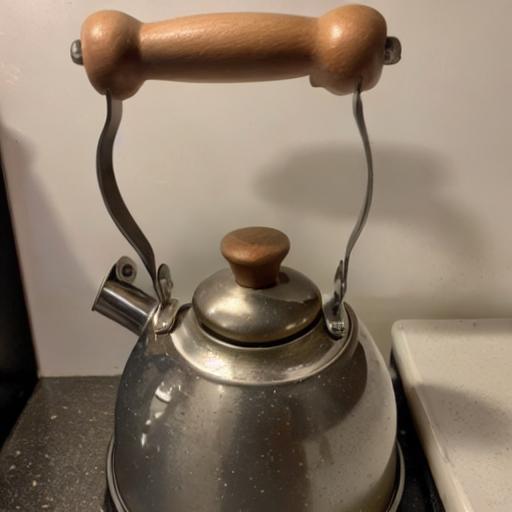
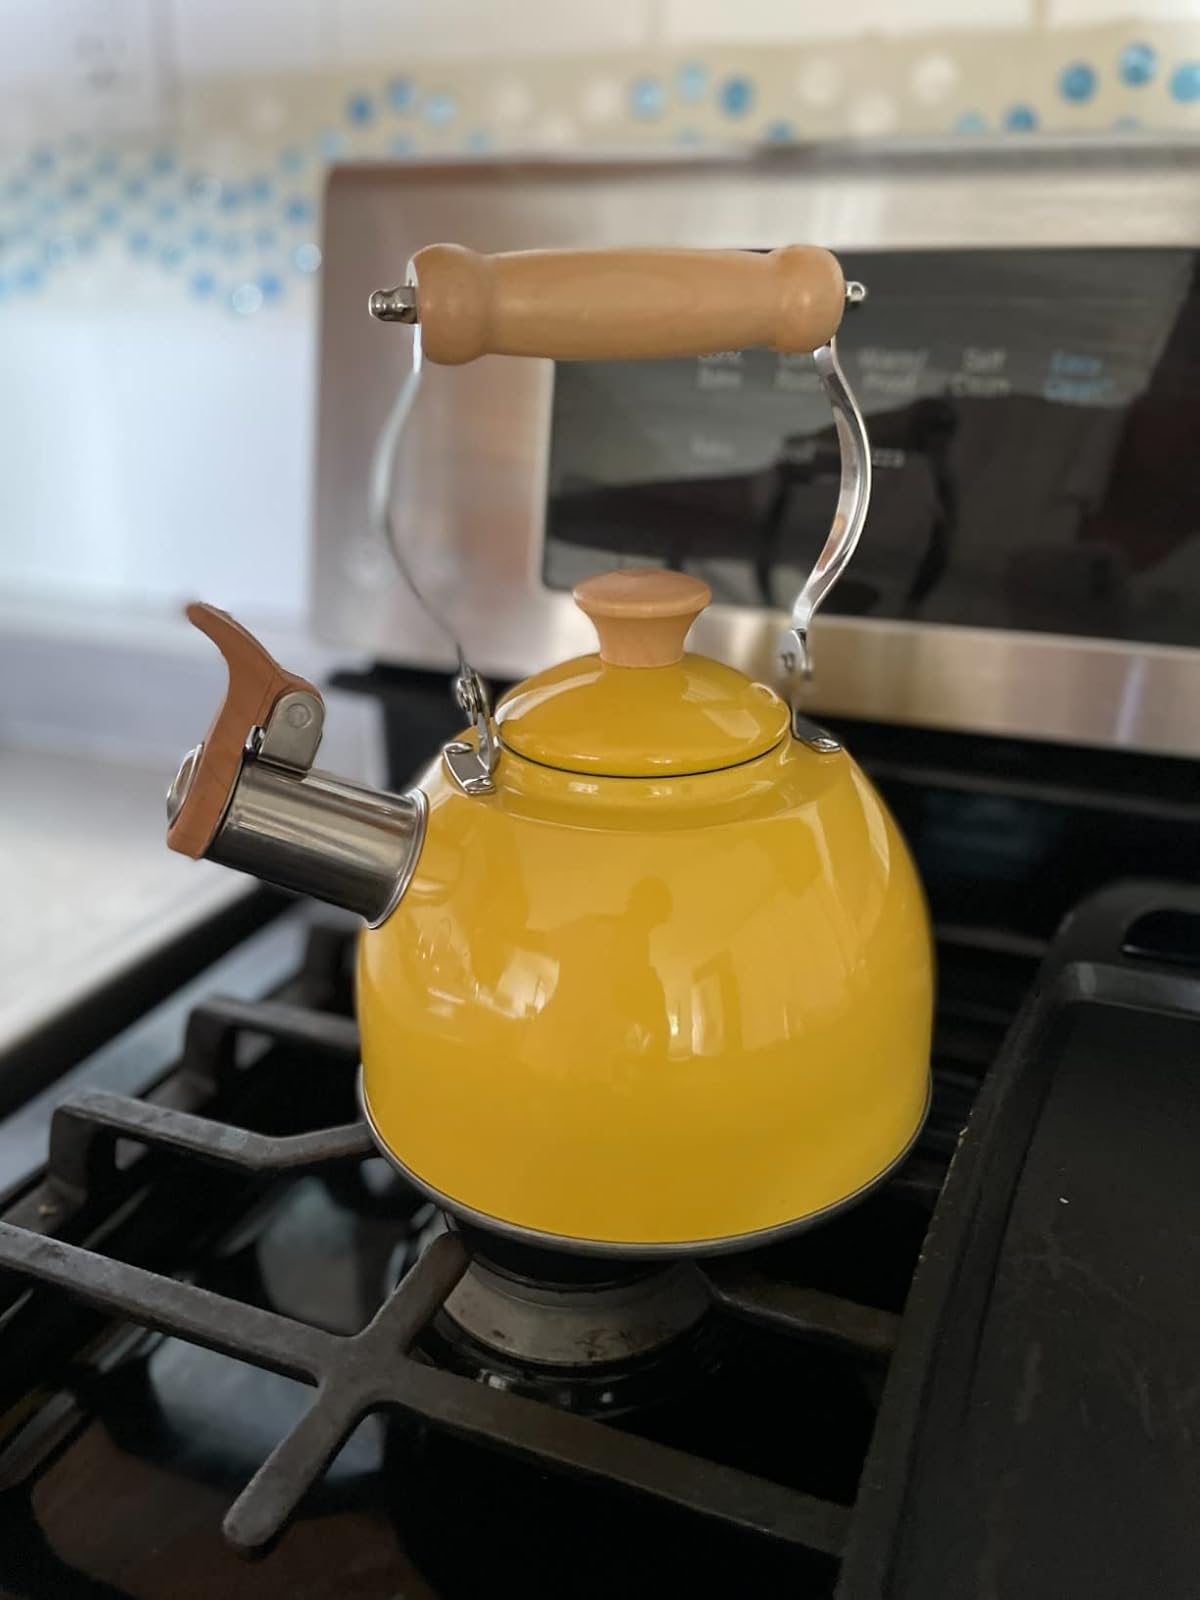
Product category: items_kettle
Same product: no